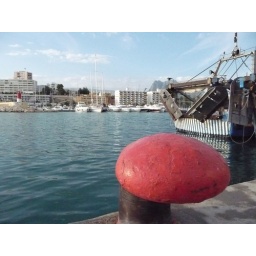
Over at the fish market in La Vila